Richard Meinertzhagen

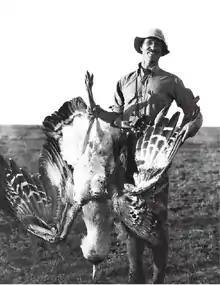
Meinertzhagen with a Kori bustard in Nairobi (1915).

As Garfield writes, "From boyhood on, [Meinertzhagen] had been in tune with nature; he took photographs, made drawings, and provided armchair tourists with keen descriptions of rain forests and snowy mountains ... and discovered new (previously unrecorded) species of bats, birds, and "mallophaga" (bird lice)". In 1940, a genus of bird lice, "Meinertzhageniella", was named after him by the German zoologist Wolfdietrich Eichler. He became a chairman of the British Ornithologists' Club and a recipient in 1951 of the Godman-Salvin Medal; the British Museum (Natural History) named a room after him.